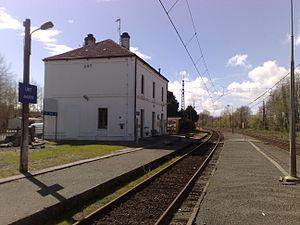
La gare d'Urt est une gare ferroviaire française de la ligne de Toulouse à Bayonne, située, quartier du Port, sur le territoire de la commune d'Urt, dans le département des Pyrénées-Atlantiques en région Nouvelle-Aquitaine.
Urt est une commune française, située dans le département des Pyrénées-Atlantiques en région Nouvelle-Aquitaine. Le village est proche de la frontière floue du Pays basque et de la Gascogne.